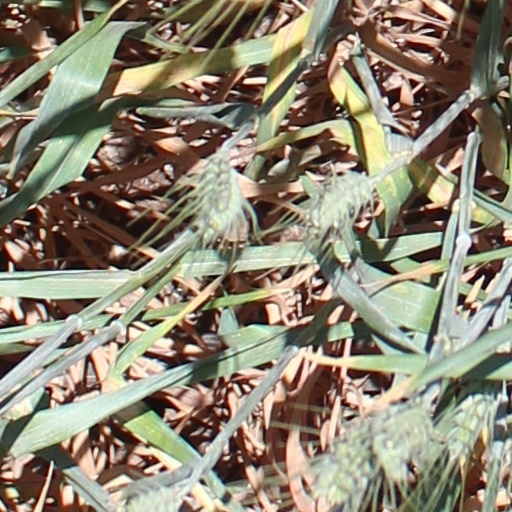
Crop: wheat